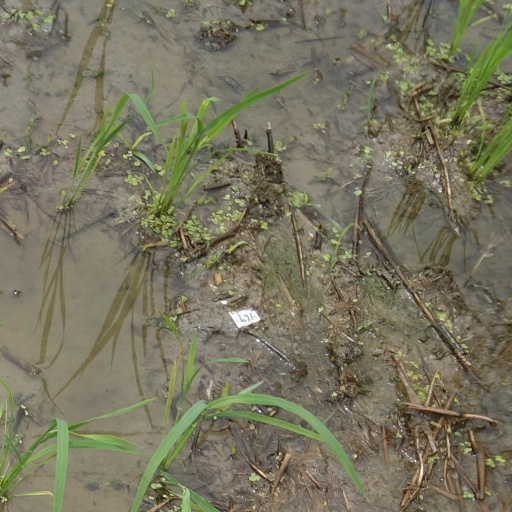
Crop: rice